Erol Evgin

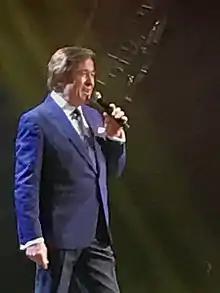
Evgin performing at the Bostancı Performing Arts Center, April 2017

Erol Evgin was born in Istanbul, Turkey in 1947. He finished his high school education in Istanbul High School in 1965. He then studied architecture in Mimar Sinan Fine Arts University. In his musical career, he generally worked in collaboration with the composers Çiğdem Talu and Melih Kibar.